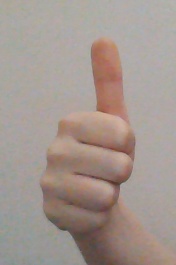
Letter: aleff